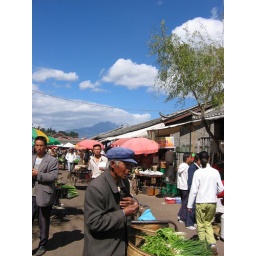
10.28.2004 :: lijiang :: ancient town :: open market :: jade dragon mountain (&lt;em&gt;yulong shan&lt;/em&gt;) in the distance